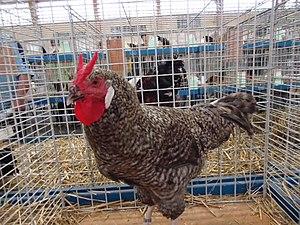
Coq La Flèche coucou
La poule de La Flèche est une race de poule domestique originaire du village de Mézeray, situé dans la Sarthe, en France, et dont le nom est issu de la ville voisine de La Flèche.